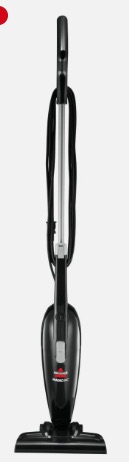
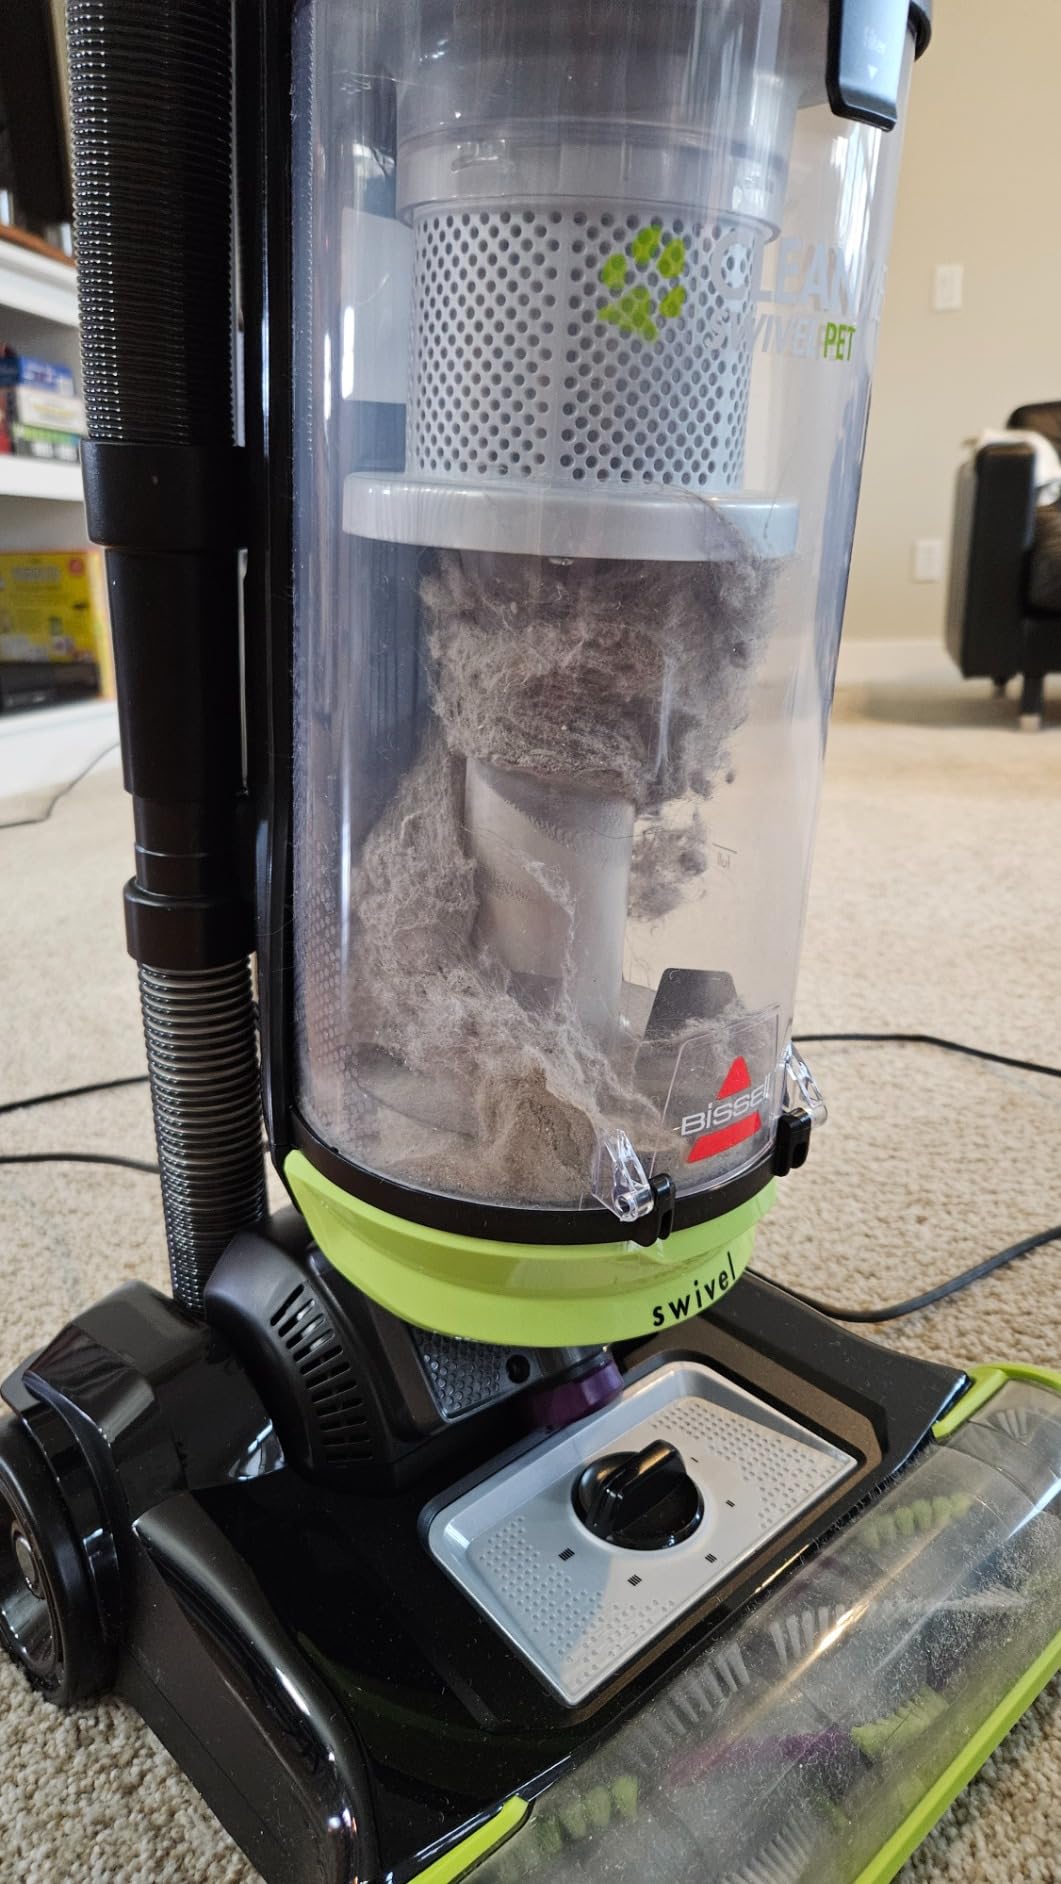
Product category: items_vacuum
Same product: no